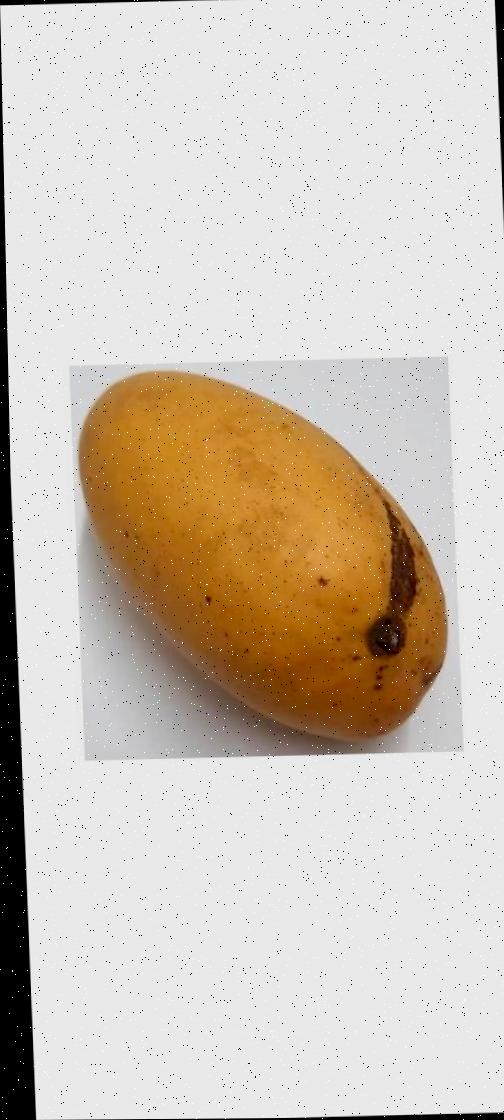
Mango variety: Katimon